Dan Hawkins (musician)

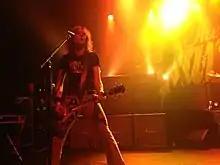
Dan Hawkins in 2013

Hawkins' guitar of choice is the Gibson Les Paul and his main instrument, both live and in the studio, is his well used 2000 Honeyburst Standard (nicknamed "Dune" after the David Lynch film) which he played extensively in the Darkness and in Stone Gods. Over the years he has owned and played several Les Paul Standards and currently tours with 6-8 of them including a second 2000 Honeyburst (nicknamed "Terry'), a Wine Red 1997 Standard (known as "UB40" which is used for the songs "Givin' Up" and "Friday Night"), a late 1970s Sunburst B-stock formerly owned by the guitarist from the band Sputnik), a 2003 Goldtop (loaned from his guitar tech), a late 1990s Standard re-finished in white, and a 2013 Honeyburst Flametop.